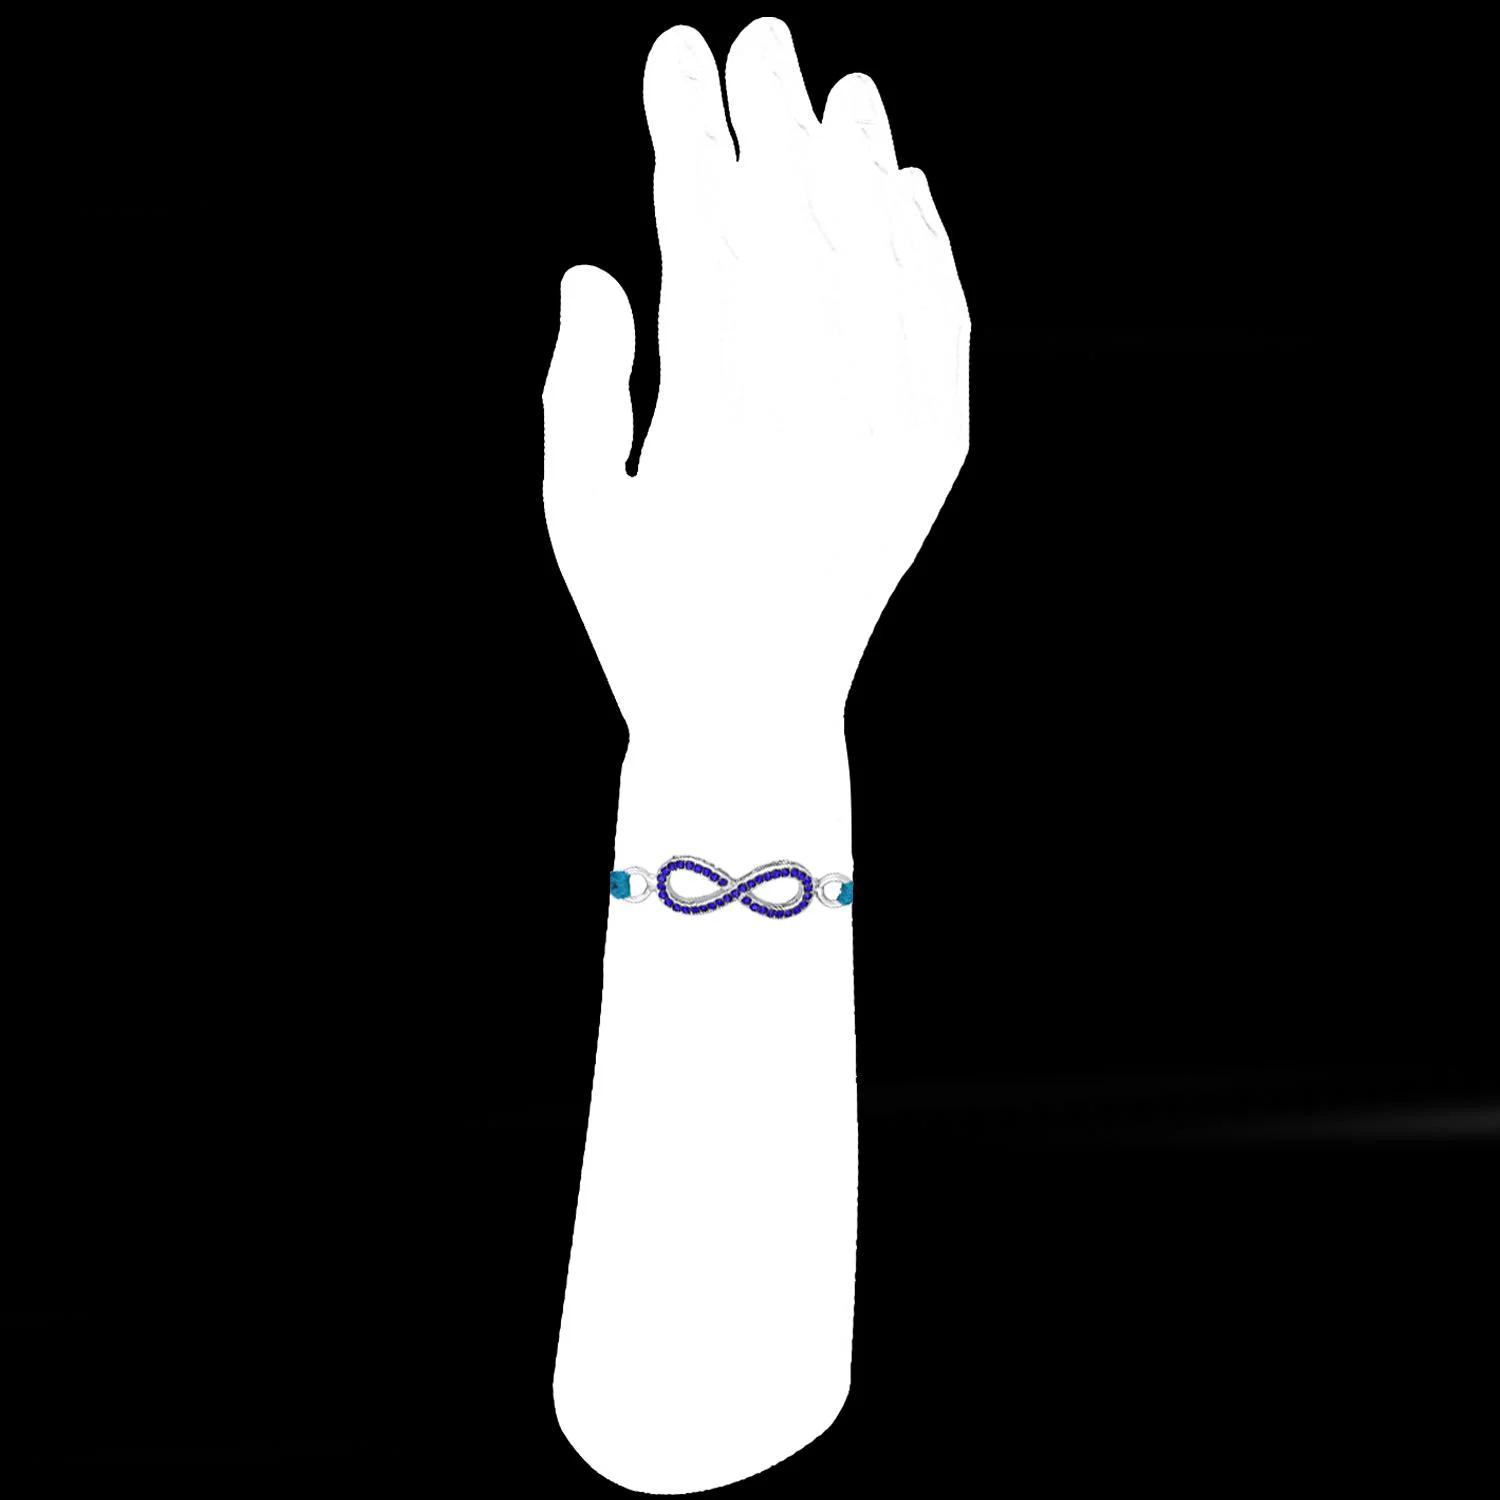
 Mahi Rhodium Plated Inifnity Shape Rakhi with Blue Crystals for Bhaiya, Brother, Bhai, Bro (RA1100780RBlu)
Type: Rakhis
Brand: Mahi
Price: Rs. 229
 Celebrate Raksha Bandhan with our exquisitely crafted Rakhi, designed to strengthen the bond between siblings. This traditional Rakhi features intricate beadwork and durable thread, ensuring it stands the test of time. Handmade with care, each Rakhi is a unique and meaningful gift for your brother. Each Rakhi carries heartfelt blessings and good wishes for your brother's well-being and success. Celebrates the bond of love and protection between siblings, a cherished tradition in Indian culture.
Features: The Rakhi is adorned with vibrant colors and attractive embellishments that add a touch of elegance to the celebration.,Content in Box : 1 Rakhi ; Cultural Significance: This beautiful Rakhi will acknowledge your love for Your Brother with the promise that your bond with him will grow stronger as time goes on.,Vibrant Colors: Adding bright and playful colors to the celebration will make it stand out and make it more enjoyable.,Celebrate the bond of love and protection with our exquisite Rakhis. Share the joy of Raksha Bandhan Festival with this beautiful Rakhi, a token of love, protection and blessings.,Adjustable Size and Easy to tie: Designed to fit wrists of all sizes. It is simple and easy to tie the Rakhi securely and effortlessly.
Included: 1 Rakhi